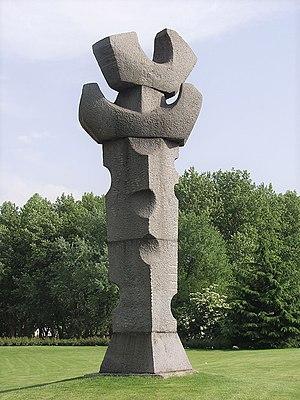
Morice Lipsi était un sculpteur français d'origine polonaise. Durant la période suivant la Seconde Guerre mondiale il fut l'un des plus importants créateurs de sculptures abstraites et monumentales en pierre.
Cet article recense les œuvres d'art dans l'espace public de Grenoble, en France.